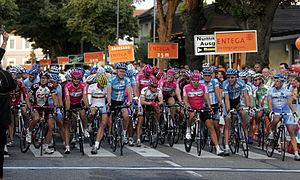
Le cyclisme recouvre plusieurs notions concernant la bicyclette : il est d'abord une activité quotidienne pour beaucoup, un loisir pour d'autres, enfin un sport proposant des courses selon plusieurs disciplines : l'école de cyclisme, le cyclisme sur route, le cyclisme sur piste, le cyclo-cross, le vélo tout terrain, le BMX, le cyclisme en salle et le polo-vélo. Le sport cycliste est réglementé au niveau mondial par l'Union cycliste internationale.